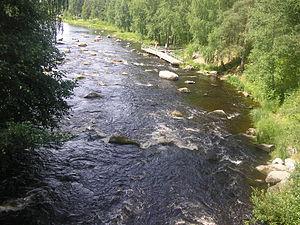
Vilppula est une ancienne municipalité du centre-ouest de la Finlande. Elle se situe dans la région du Pirkanmaa et la province de Finlande occidentale.